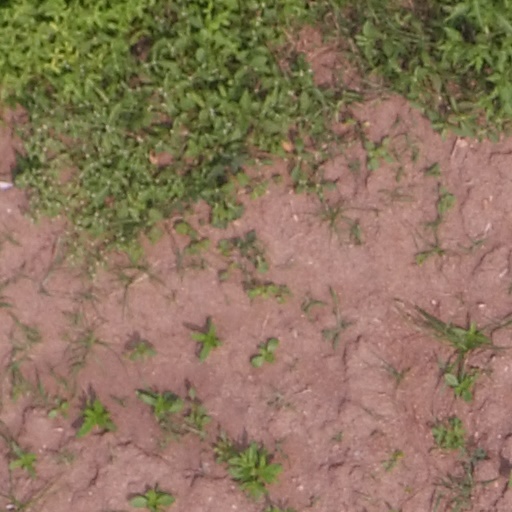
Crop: maize; corn